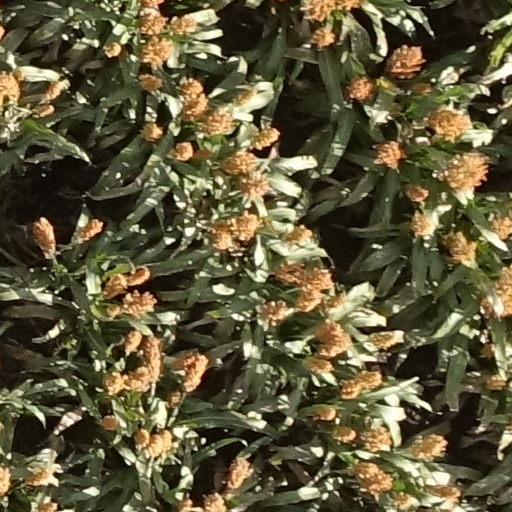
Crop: sorghum